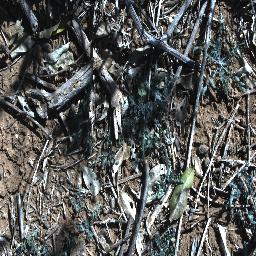
Label: parthenium